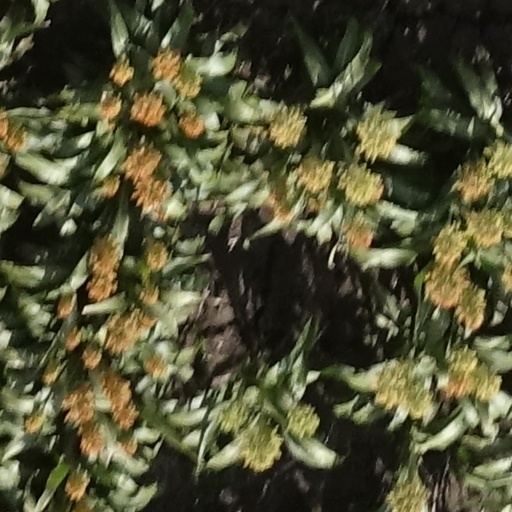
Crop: sorghum